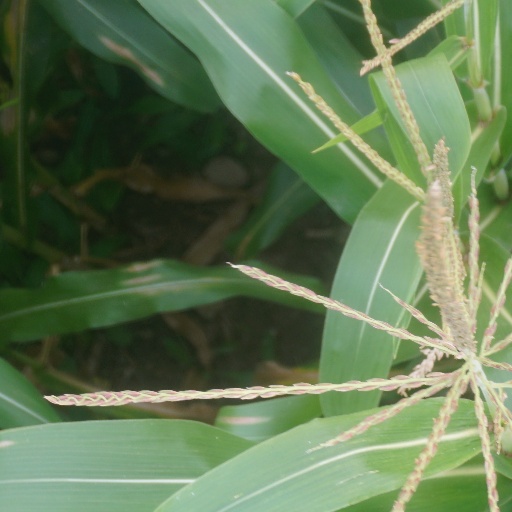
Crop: maize; corn